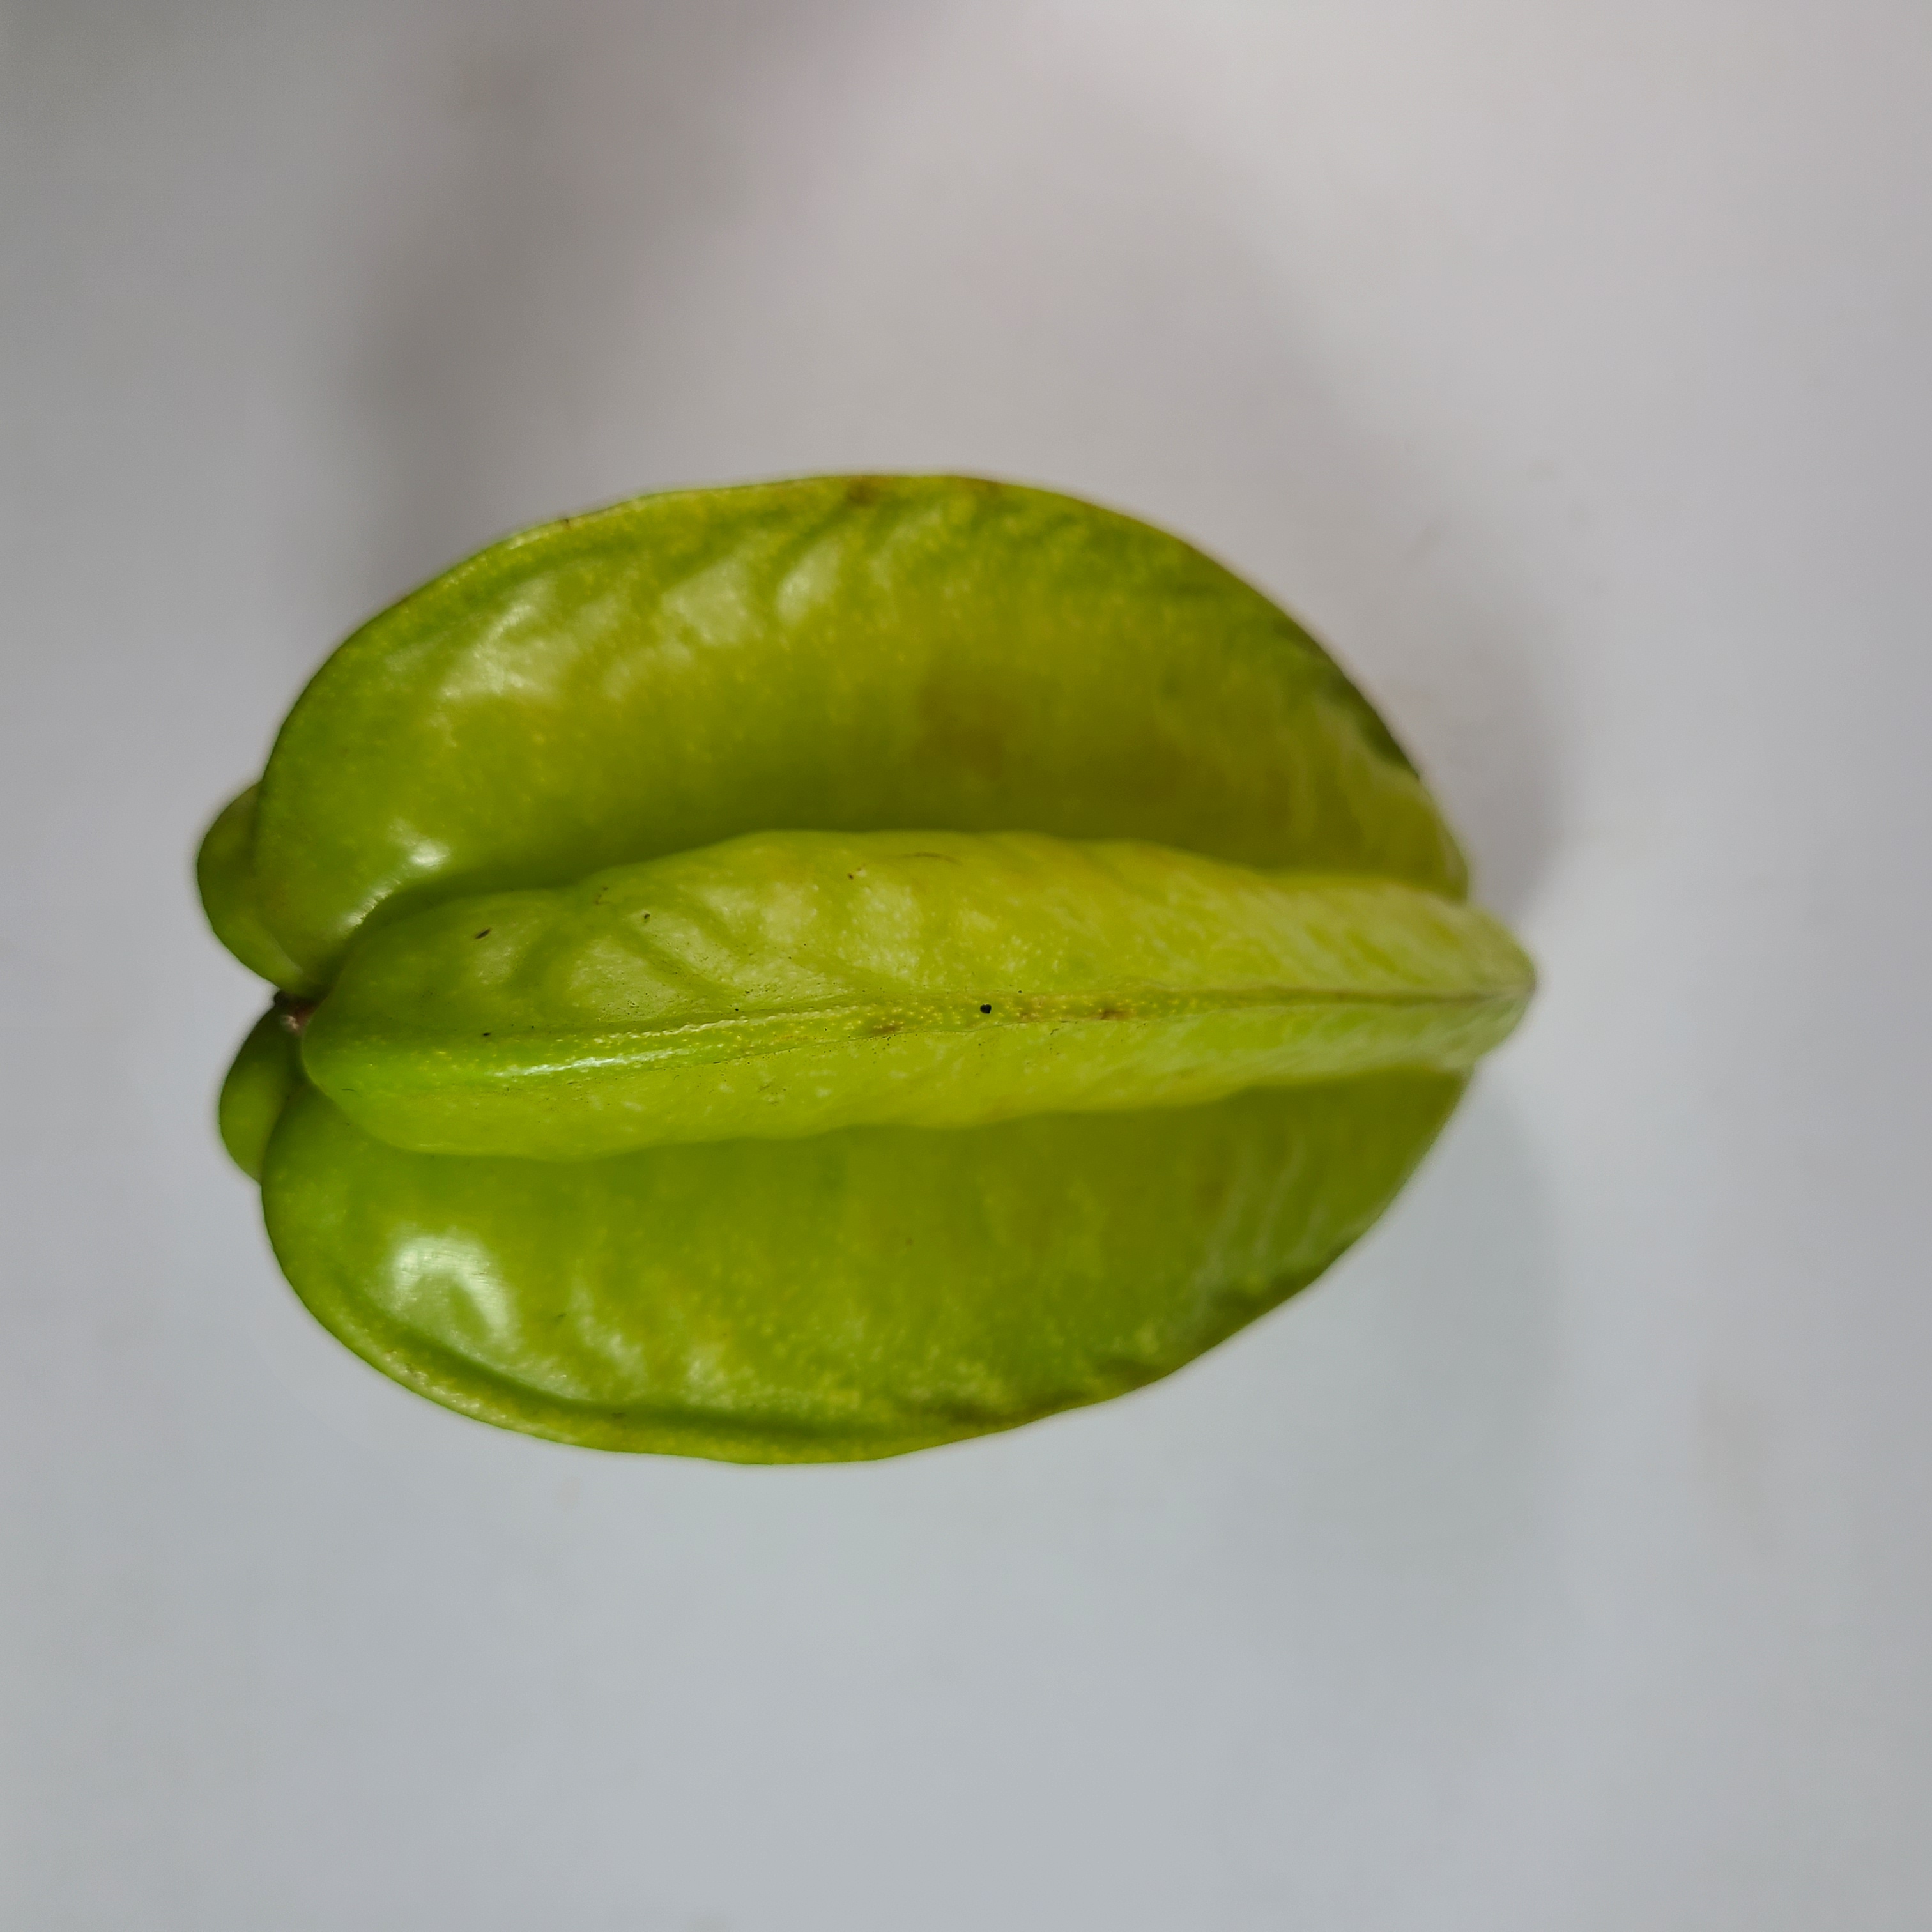
Label: Healthy Fruits